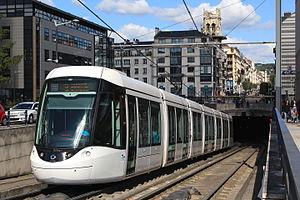
La liste des projets de tramways de France recense tous les projets actuels, en construction ou simplement évoqués, du réseau tram de France. Les projets qui ont été réalisés ou abandonnés sont exclus.
Jean Lecanuet, né le 4 mars 1920 à Rouen et mort le 22 février 1993 à Neuilly-sur-Seine, est un homme politique français.
Le tramway de Rouen, dénommé « métro » de Rouen, est un réseau de tramway circulant en site propre. Initié par Jean Lecanuet – maire de Rouen de 1968 à 1993 – et financé par la Métropole Rouen Normandie, il dessert la ville de Rouen, chef-lieu de la Normandie, et quatre autres communes de la métropole. L'agglomération de Rouen est l'une des plus petites agglomérations françaises à être équipée d'un moyen de transport en commun urbain dont une partie se trouve en souterrain.